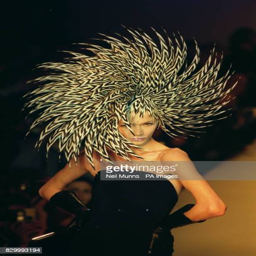
fashion model wears a creation from collection on display on the second day